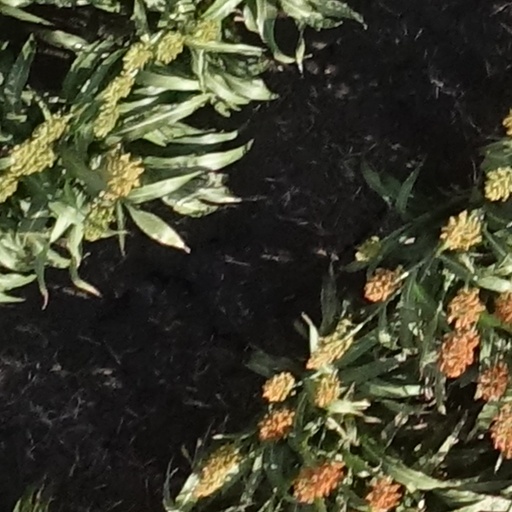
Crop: sorghum